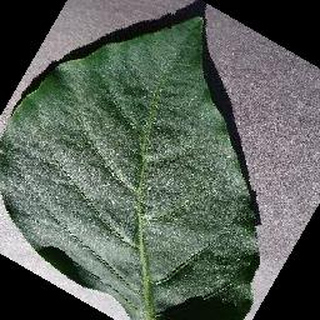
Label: healthy_bell_pepper